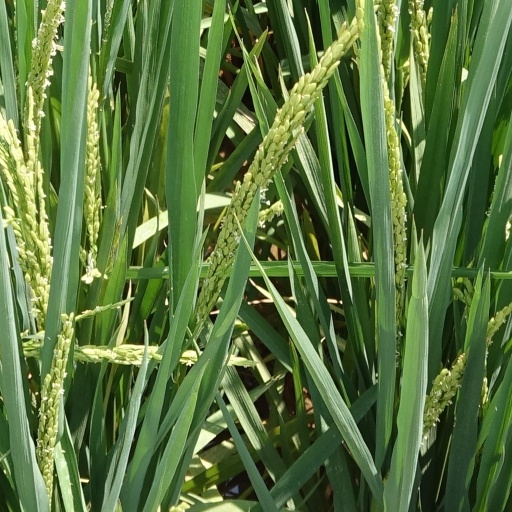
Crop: rice